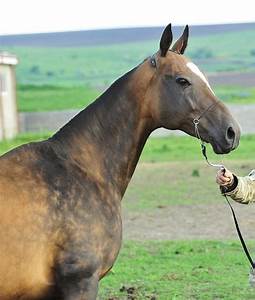
Label: cavallo